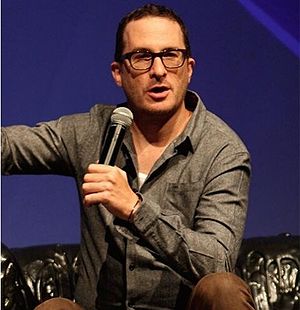
Darren Aronofsky
Darren Aronofsky i juli 2013.
Darren Aronofsky er en amerikansk filminstruktør.